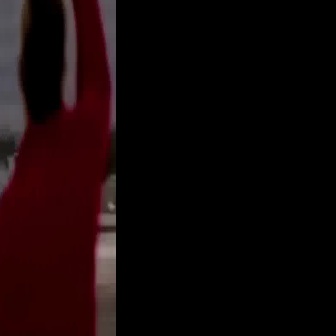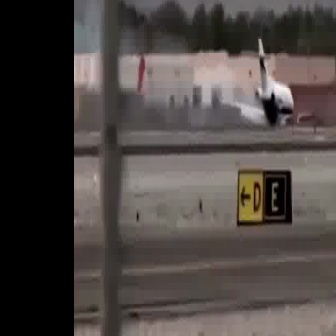
  Please identify the target specified by the bounding box [10,124,85,199] in the first image and locate it in the second image. Return the coordinates in [x_min,y_min,x_max,y_max] format.
Answer: [228,37,322,131]